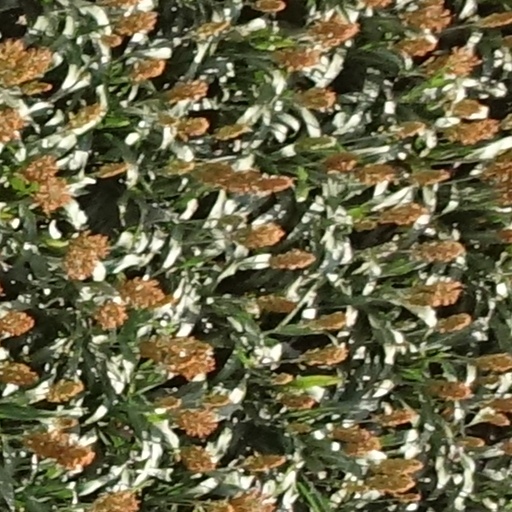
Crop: sorghum